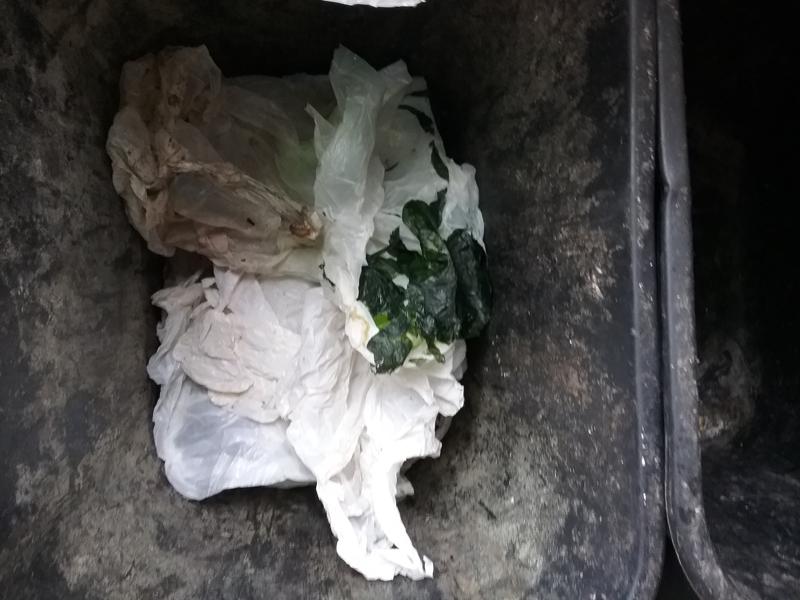
Waste category: plastic